2002 Monaco Grand Prix

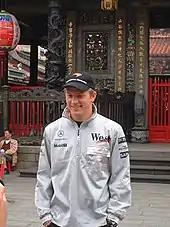
Kimi Räikkönen twice crashed his McLaren during free practice

The 2002 Monaco Grand Prix was the 7th of the 17 rounds in the 2002 Formula One World Championship and the 60th edition of the event. It was held at the 19-turn Circuit de Monaco between La Condamine and Monte Carlo on 26 May. Going into the race, Ferrari's Michael Schumacher led the World Drivers' Championship with 54 championship points, ahead of Williams's Juan Pablo Montoya on 27 and his teammate Ralf Schumacher on 23. Ferrari's Rubens Barrichello was fourth with 12 championship points and McLaren's David Coulthard was fifth with 10 championship points. Ferrari led the World Constructors' Championship with 65 championship points, 16 ahead of Williams and 52 ahead of McLaren. Renault and Sauber had eight championship points each.